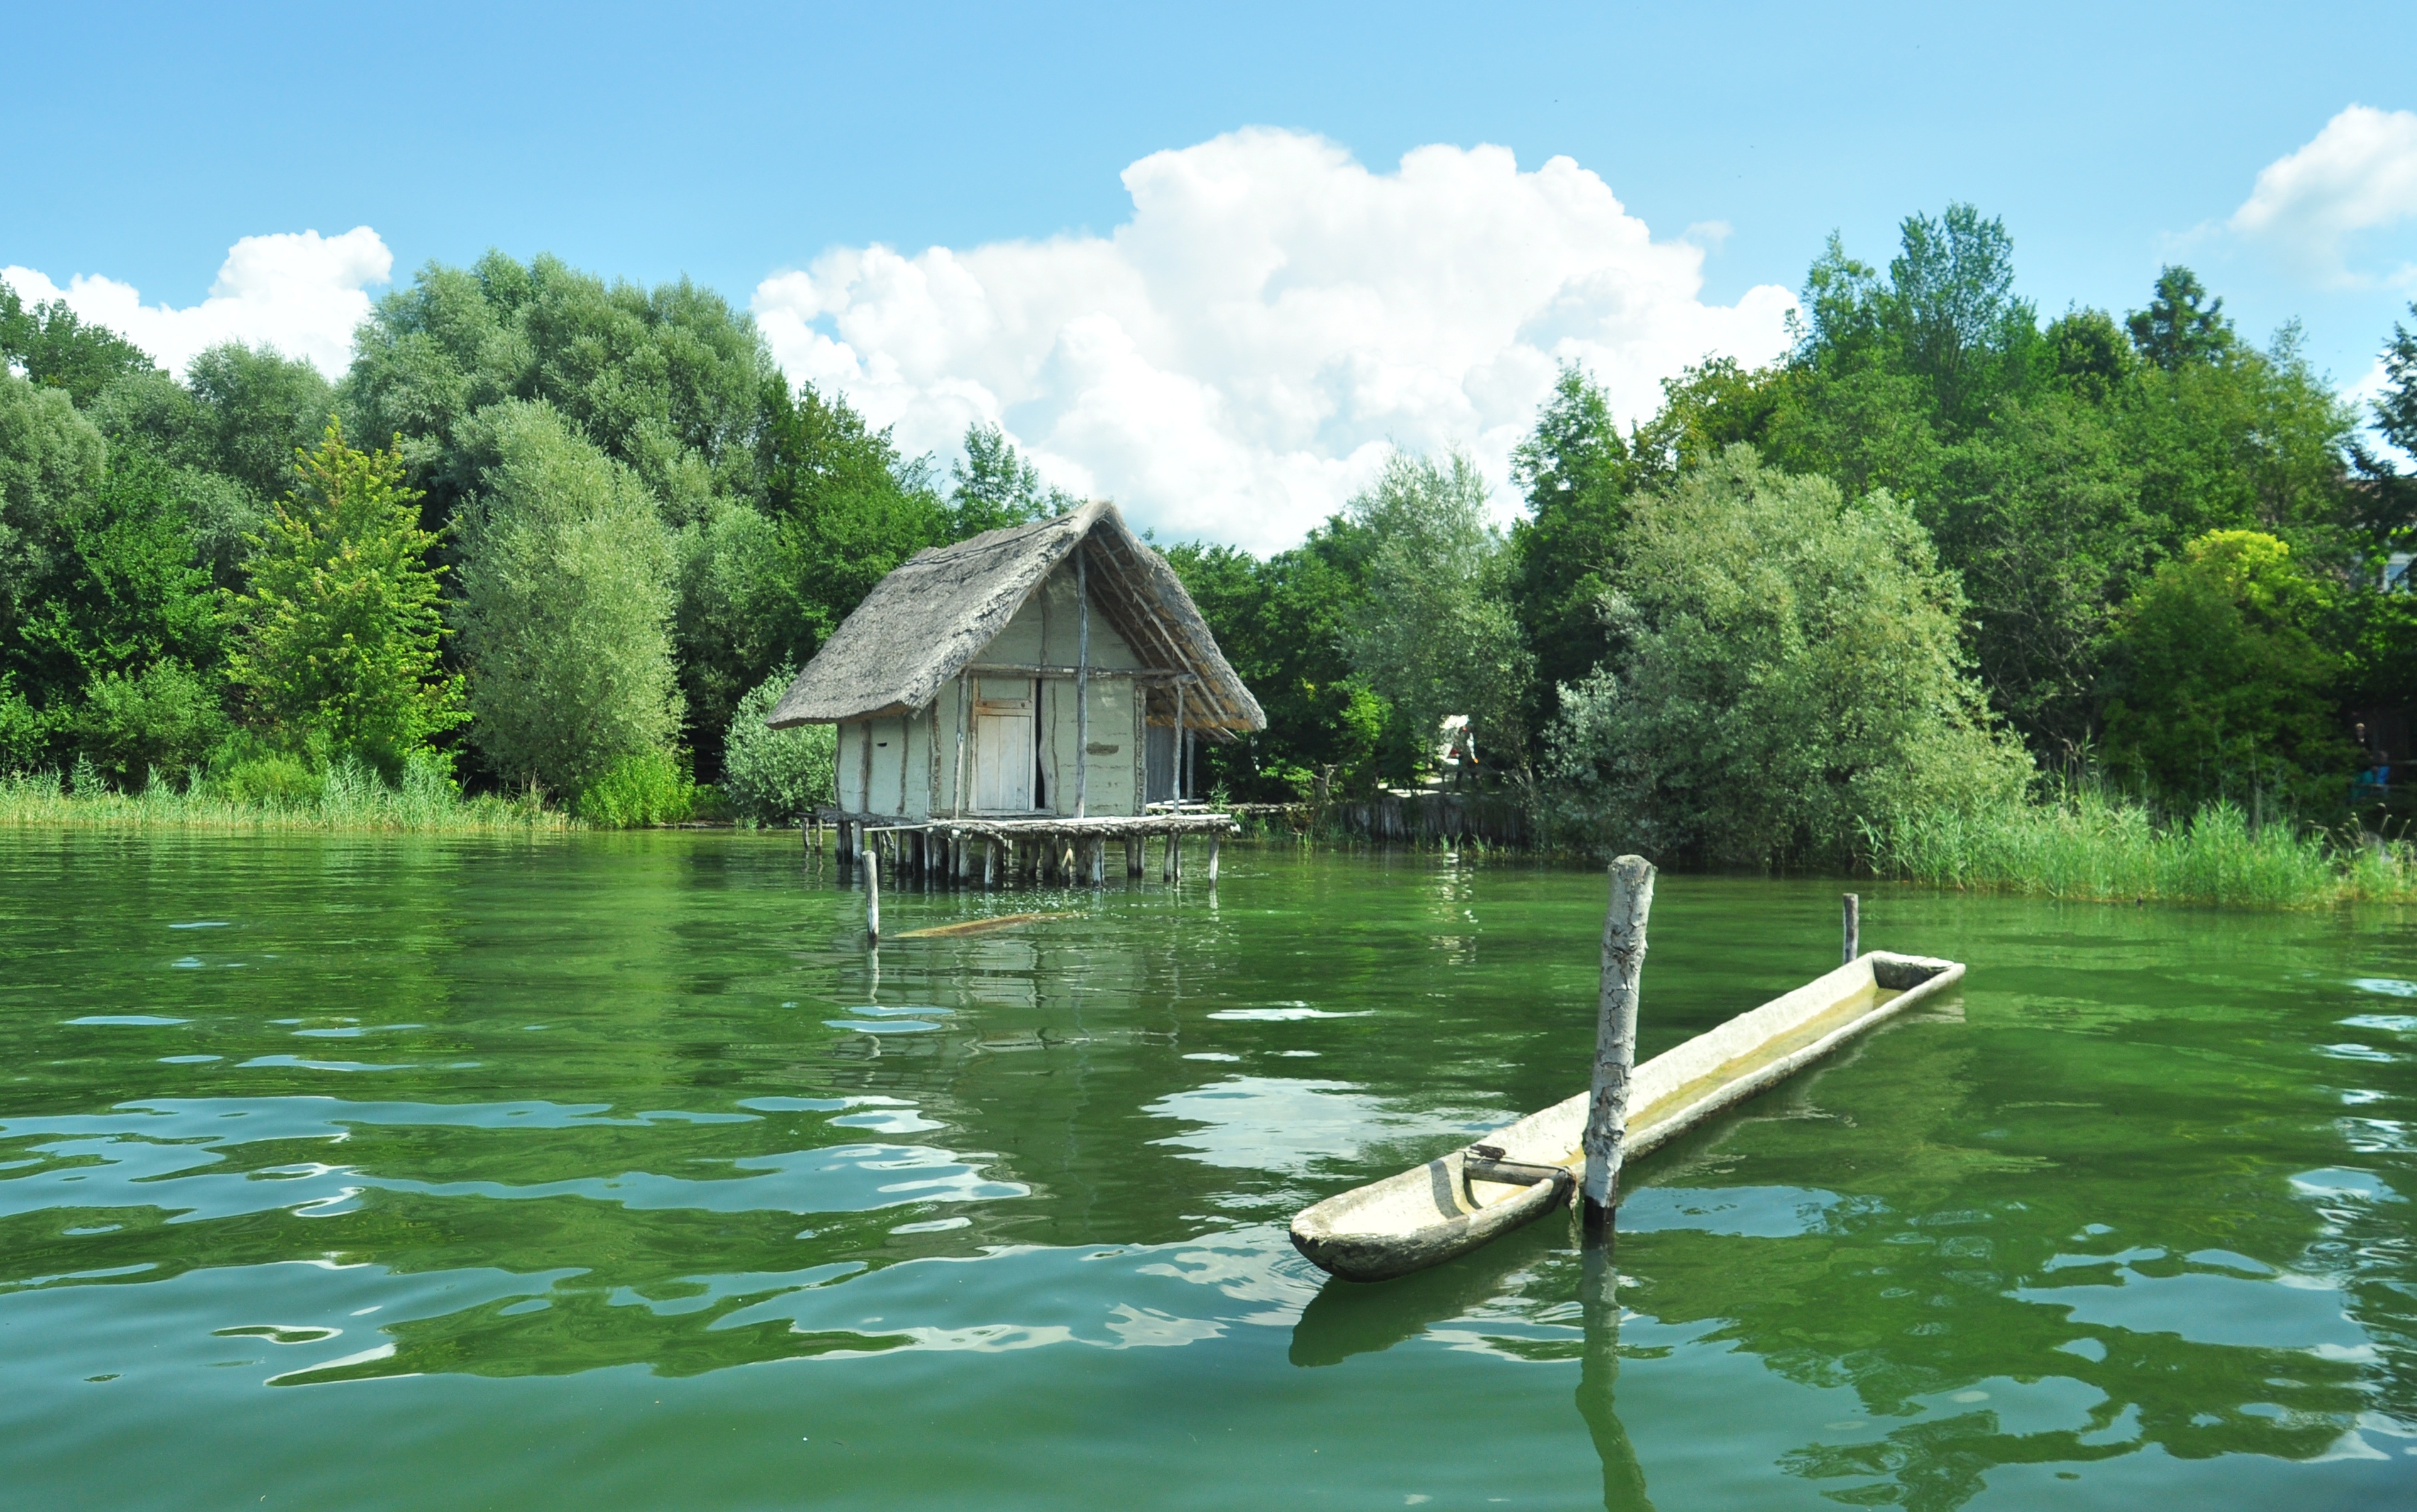
boat, river, summer, canoe, pond, paddle, vehicle, places of interest, boating, watercraft, mirroring, raft, canoeing, lake constance, holiday destination, stilt houses, fish pond, archaeological open air museum, wooden dwellings, pile dwelling museum, watercraft rowing, bayou, uhldingen, stilt village